Some Kind of Wonderful (film)

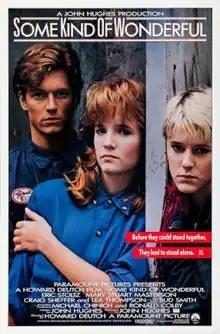
Theatrical release poster

Some Kind of Wonderful is a 1987 American teen romantic drama film directed by Howard Deutch and starring Eric Stoltz, Mary Stuart Masterson, and Lea Thompson. It is one of several successful teen dramas written by John Hughes in the 1980s. Blue-collar teen Keith goes out with the popular Amanda, a girl he has always dreamed of dating. Her ex-boyfriend plots revenge on him, while Keith's tomboy best friend Watts realizes she has feelings for Keith. The film had its premiere in Hollywood on February 23, 1987, and widely released theatrically in the United States on February 27.